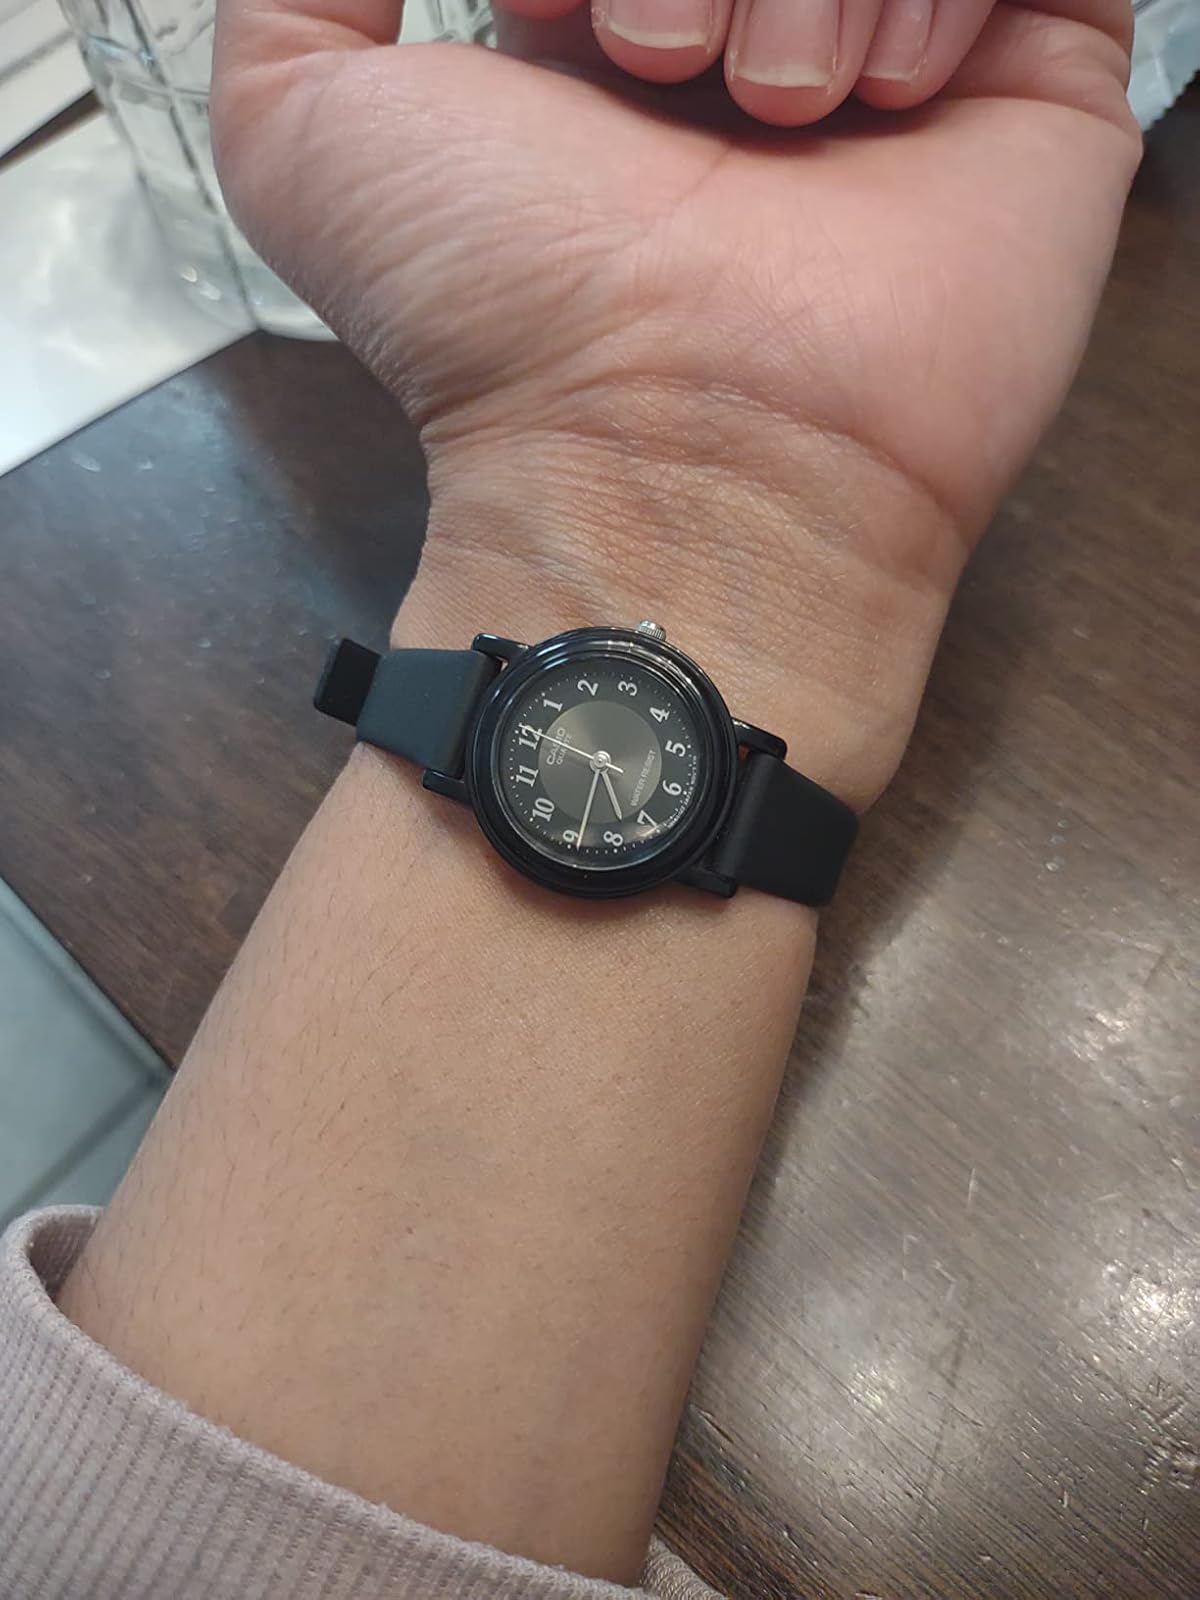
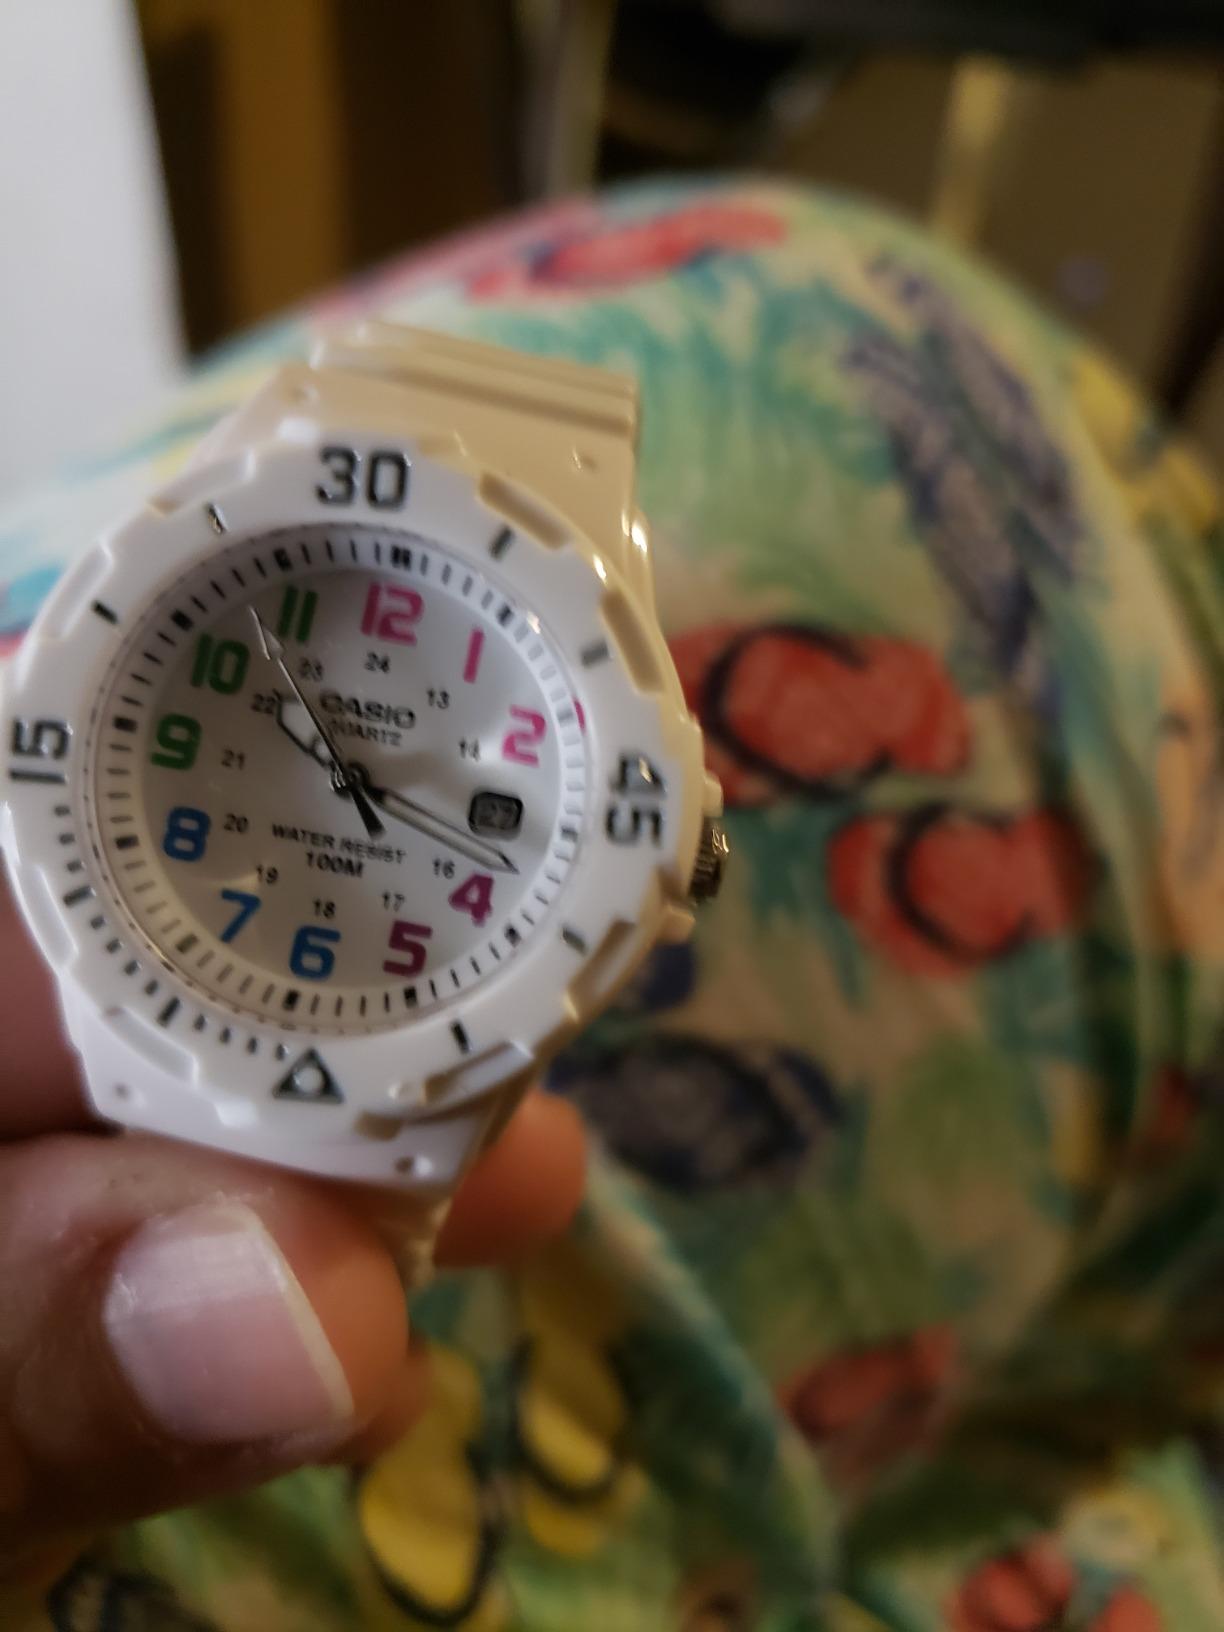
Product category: accessories_watch
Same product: no